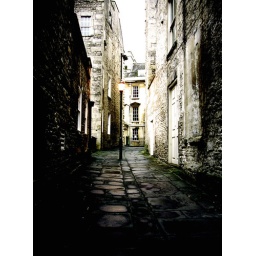
an old street in bath